History of the telephone

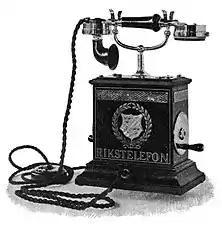
1896 telephone (Sweden)

At first, telephones were leased in pairs to the subscriber, for example one for his home and one for his shop, and the subscriber had to arrange with telegraph contractors to construct a line between them. Users who wanted the ability to speak to three or four different shops, suppliers etc. would obtain and set up three or four pairs of telephones. Western Union, already using telegraph exchanges, quickly extended the principle to its telephones in New York City and San Francisco, and Bell was not slow in appreciating the potential.